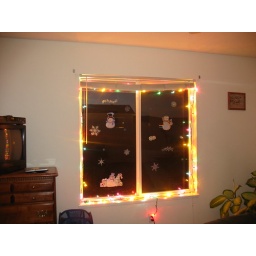
Even lights in the bedroom window